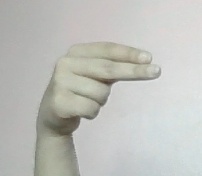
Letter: ain